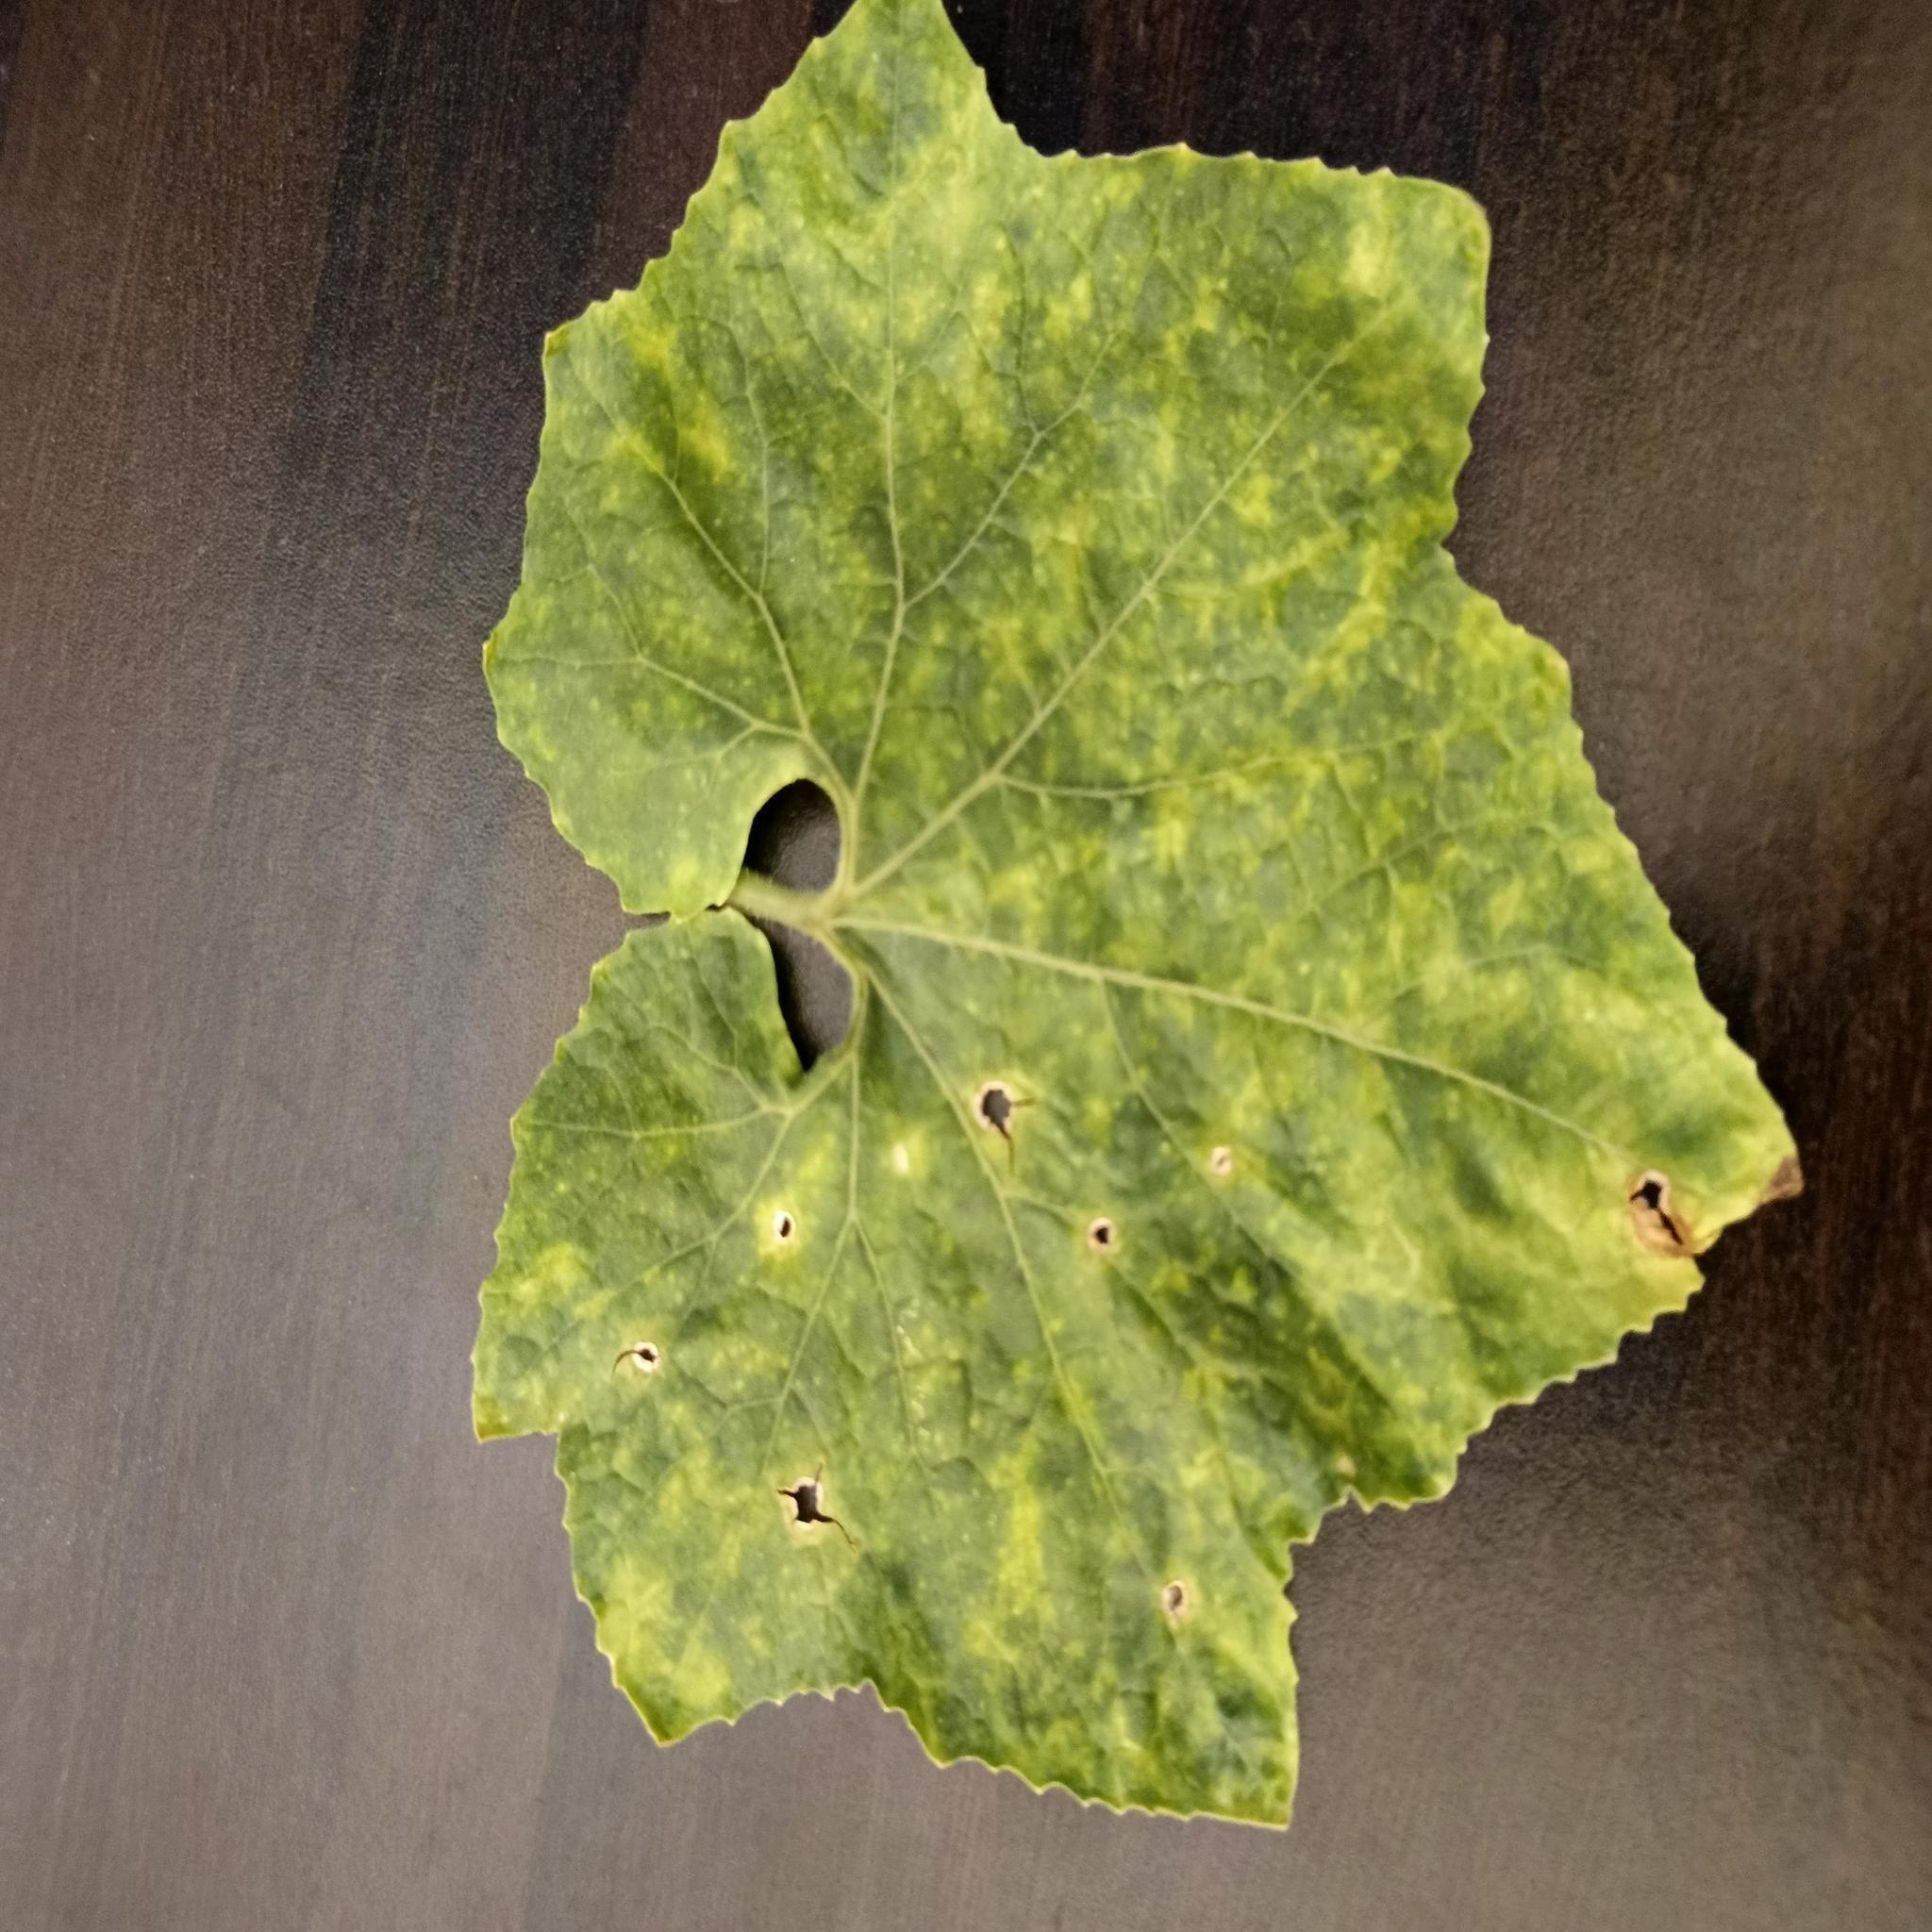
Label: Downy mildew